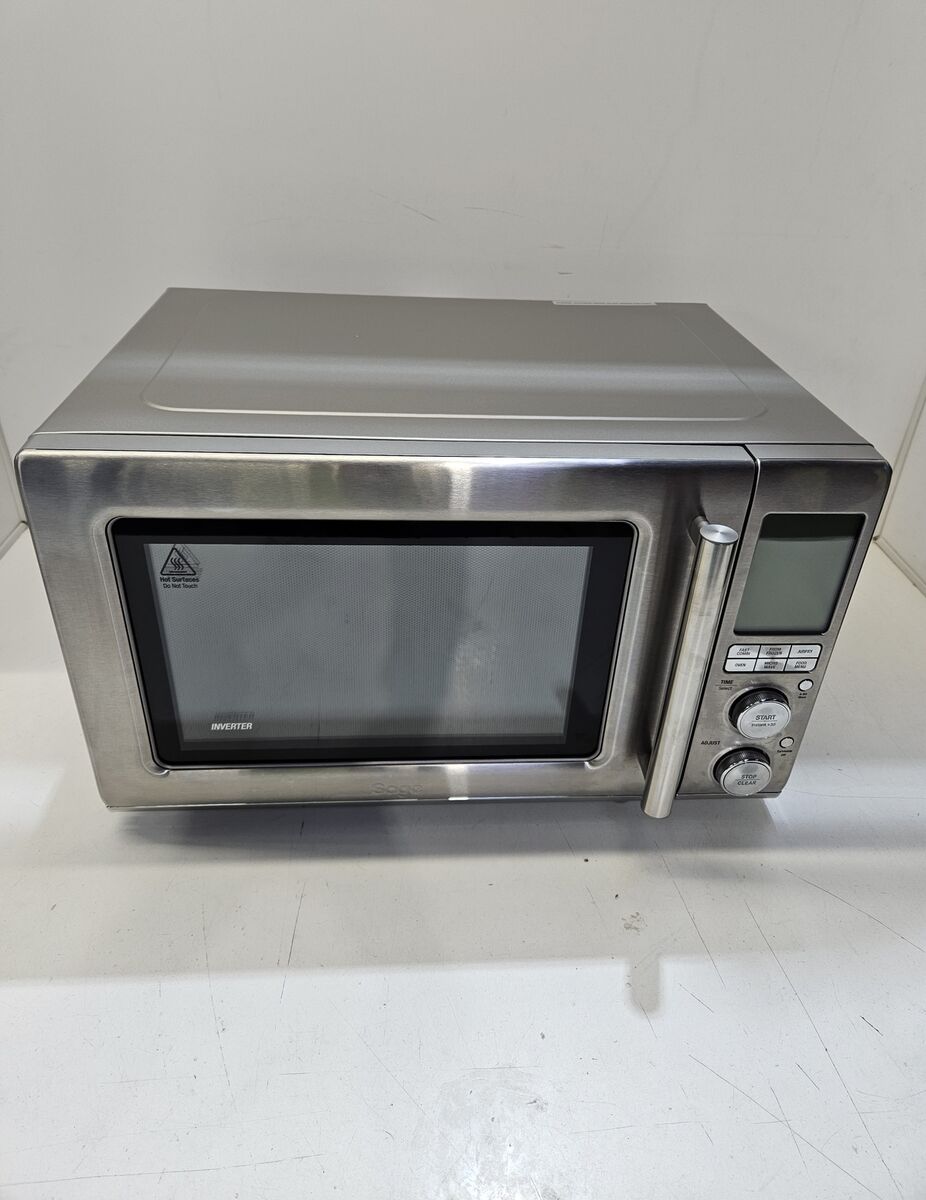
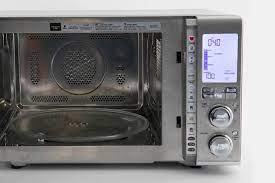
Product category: misc
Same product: yes